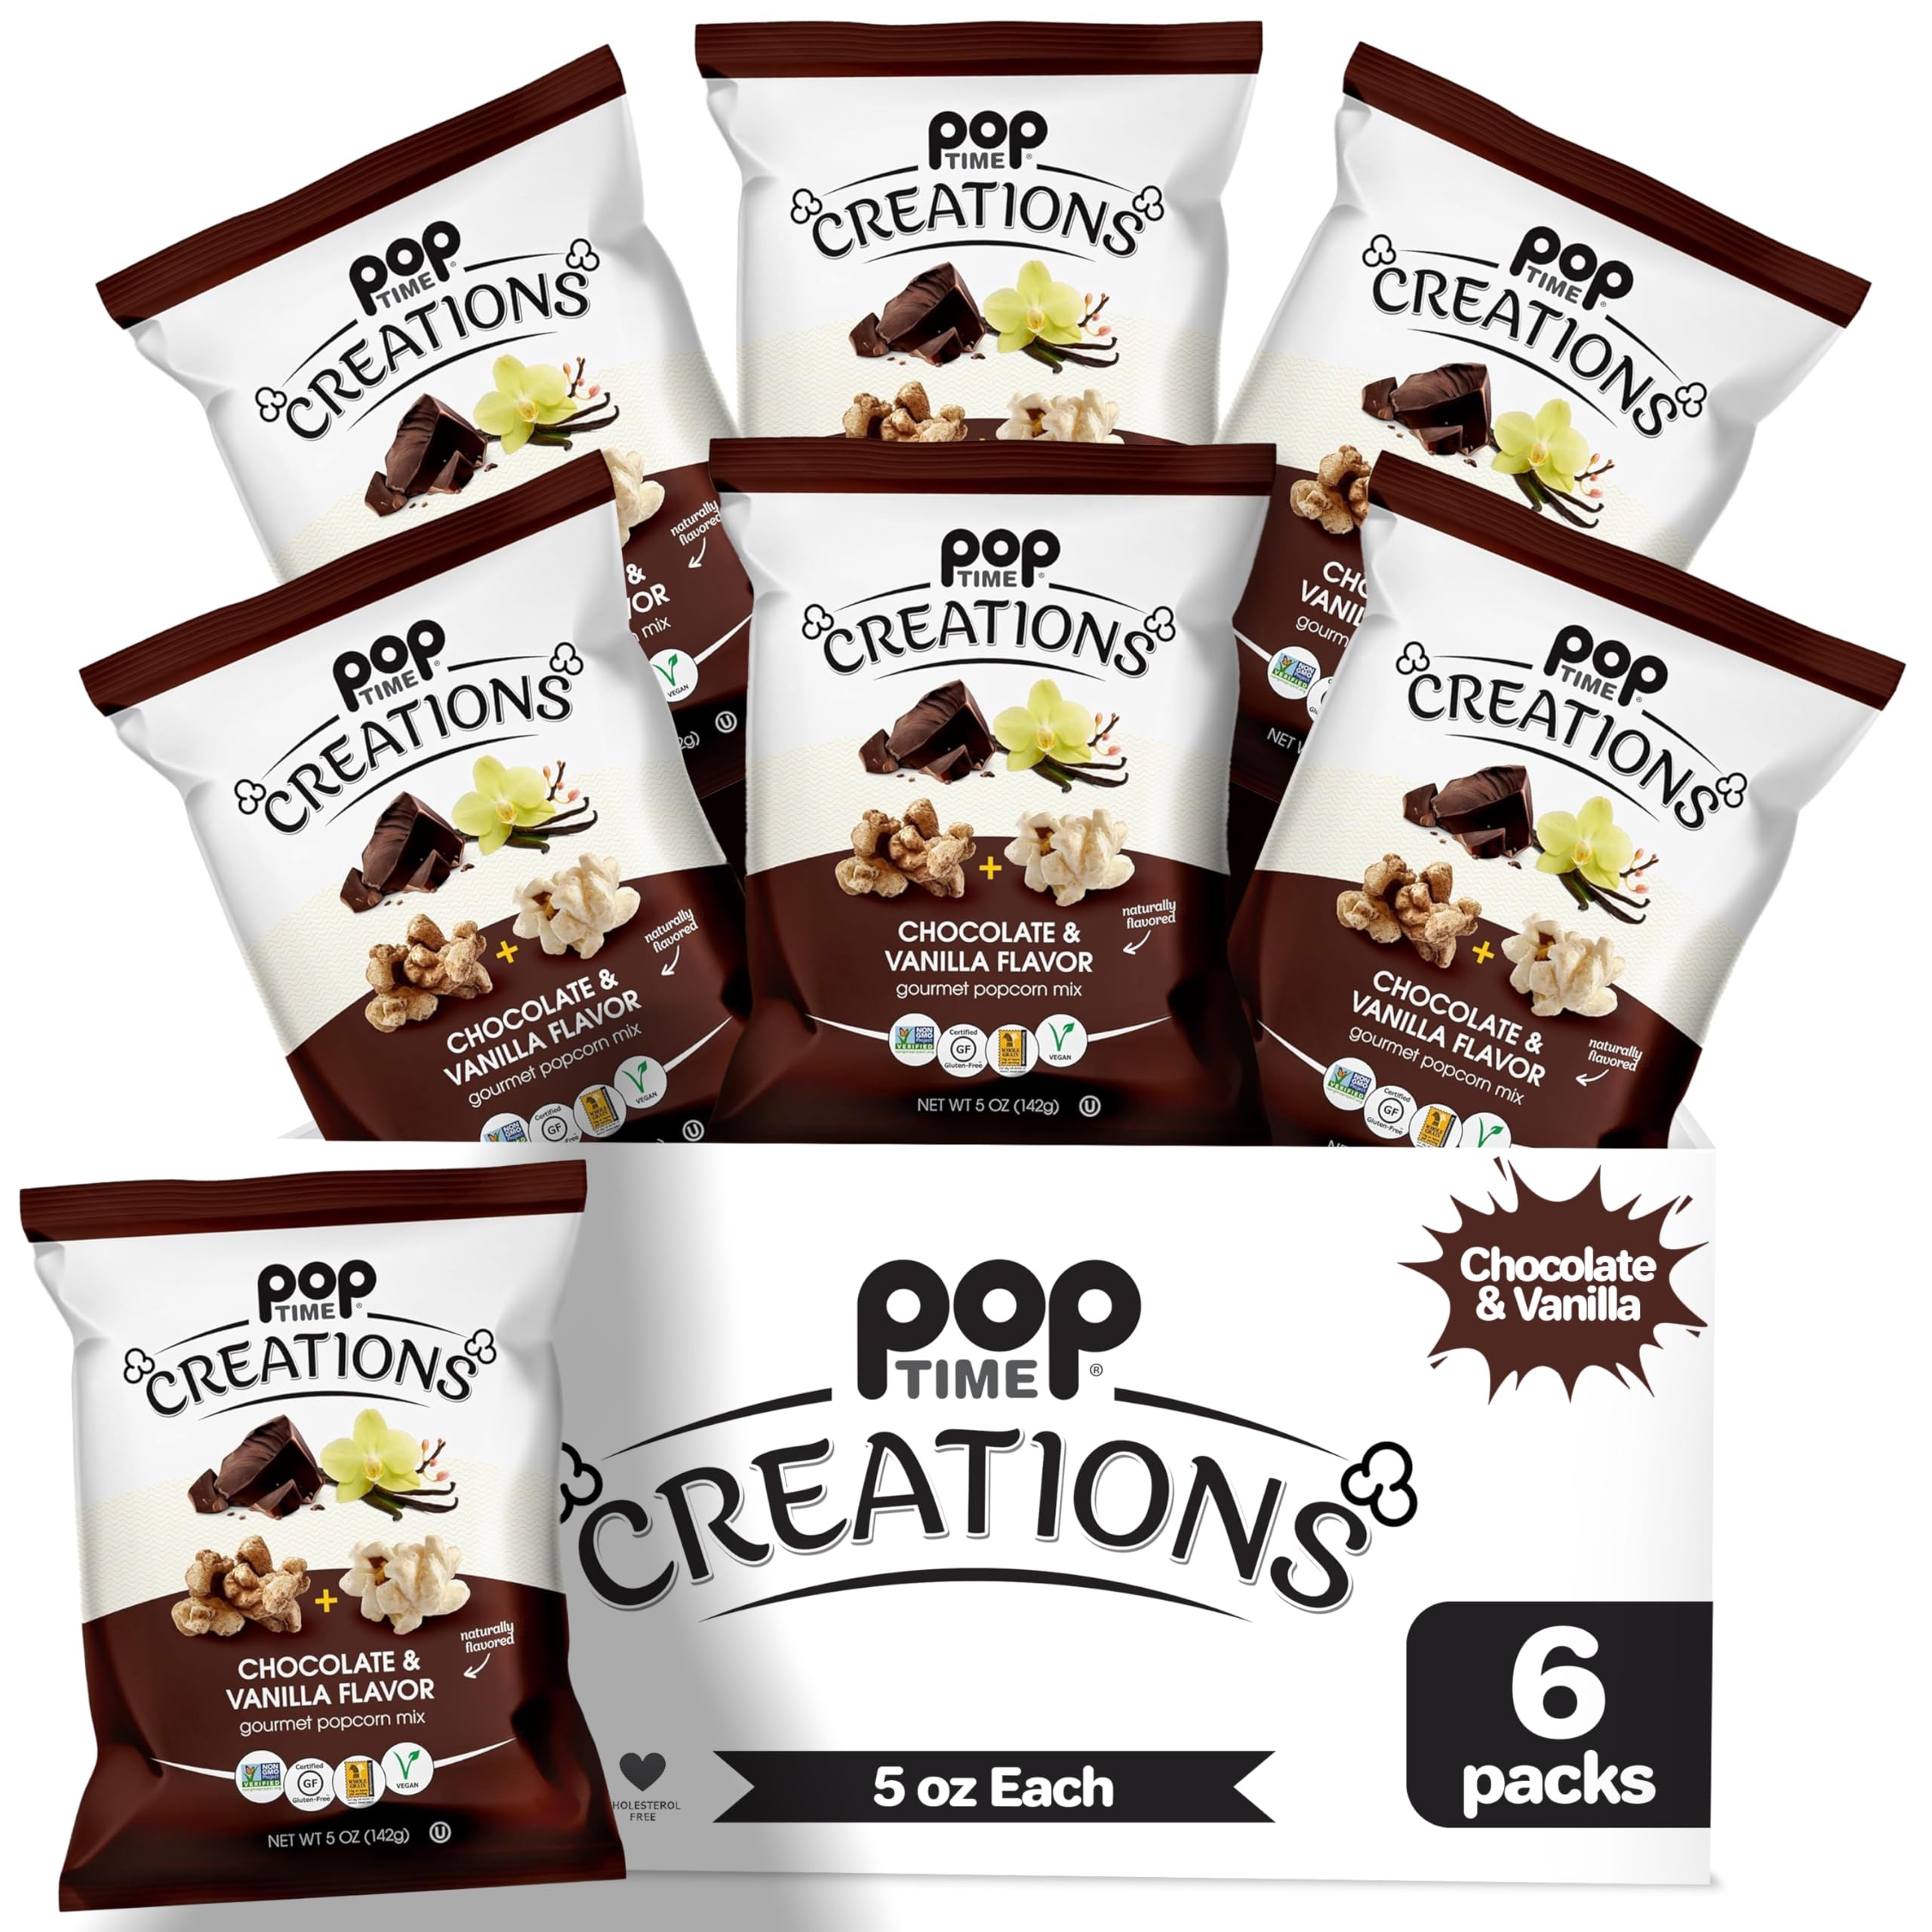
Item Name: Poptime Creations Popcorn Snacks – Chocolate & Vanilla Flavored Popcorn – 5 Oz Bags - 6 Count - Whole Grain, Non-GMO, Gluten & Dairy-Free, Kosher, Vegan, 2 Flavors in 1 Bag
Bullet Point 1: Chocolate & Vanilla Flavor: Indulge in the delightful taste of Poptime Creations Chocolate & Vanilla Flavor Popcorn, featuring rich chocolate and creamy vanilla flavors in every bite.
Bullet Point 2: Naturally Flavored: Our popcorn is naturally flavored, Vegan, Non-GMO, Kosher, Gluten-Free, and Dairy-Free, crafted without artificial additives for a pure snacking experience.
Bullet Point 3: Convenient Portions: Each pack contains 6 individual 5 Oz. bags, perfect for sharing at gatherings, enjoying during family movie nights, or packing for on-the-go snacking.
Bullet Point 4: Dual Flavors in Every Bag: Experience two delicious flavors in one bag, offering a unique and satisfying snack experience with every handful.
Bullet Point 5: Made in the USA: Crafted with care in the USA using whole grain popcorn, Poptime Creations ensures top-quality, delicious snacking that you can trust.
Product Description: Discover the delightful flavors of Poptime Creations Chocolate & Vanilla Flavor Popcorn. Each 5 Oz. bag, available in a convenient pack of 6, delivers the rich blend of chocolate and vanilla, creating a deliciously unique snacking experience. Poptime Creations Popcorn is meticulously crafted in the USA, ensuring premium quality and taste. Made from Vegan, Non-GMO, whole grain popcorn and free from artificial additives or preservatives, it meets dietary preferences and restrictions such as being Kosher, Gluten-Free, and Dairy-Free. Each pack contains 6 individual 5 Oz. bags, making it convenient for sharing, enjoying at home, or taking along for on-the-go snacking. Whether you're hosting an event or simply craving a flavorful snack, Poptime Creations Chocolate & Vanilla Flavor Popcorn is the perfect choice. Indulge in a snack that combines rich flavors, quality ingredients, and health benefits. Choose Poptime Creations for a satisfying snack that stands out with every delicious bite.
Value: 30.0
Unit: Ounce

Price: 26.15